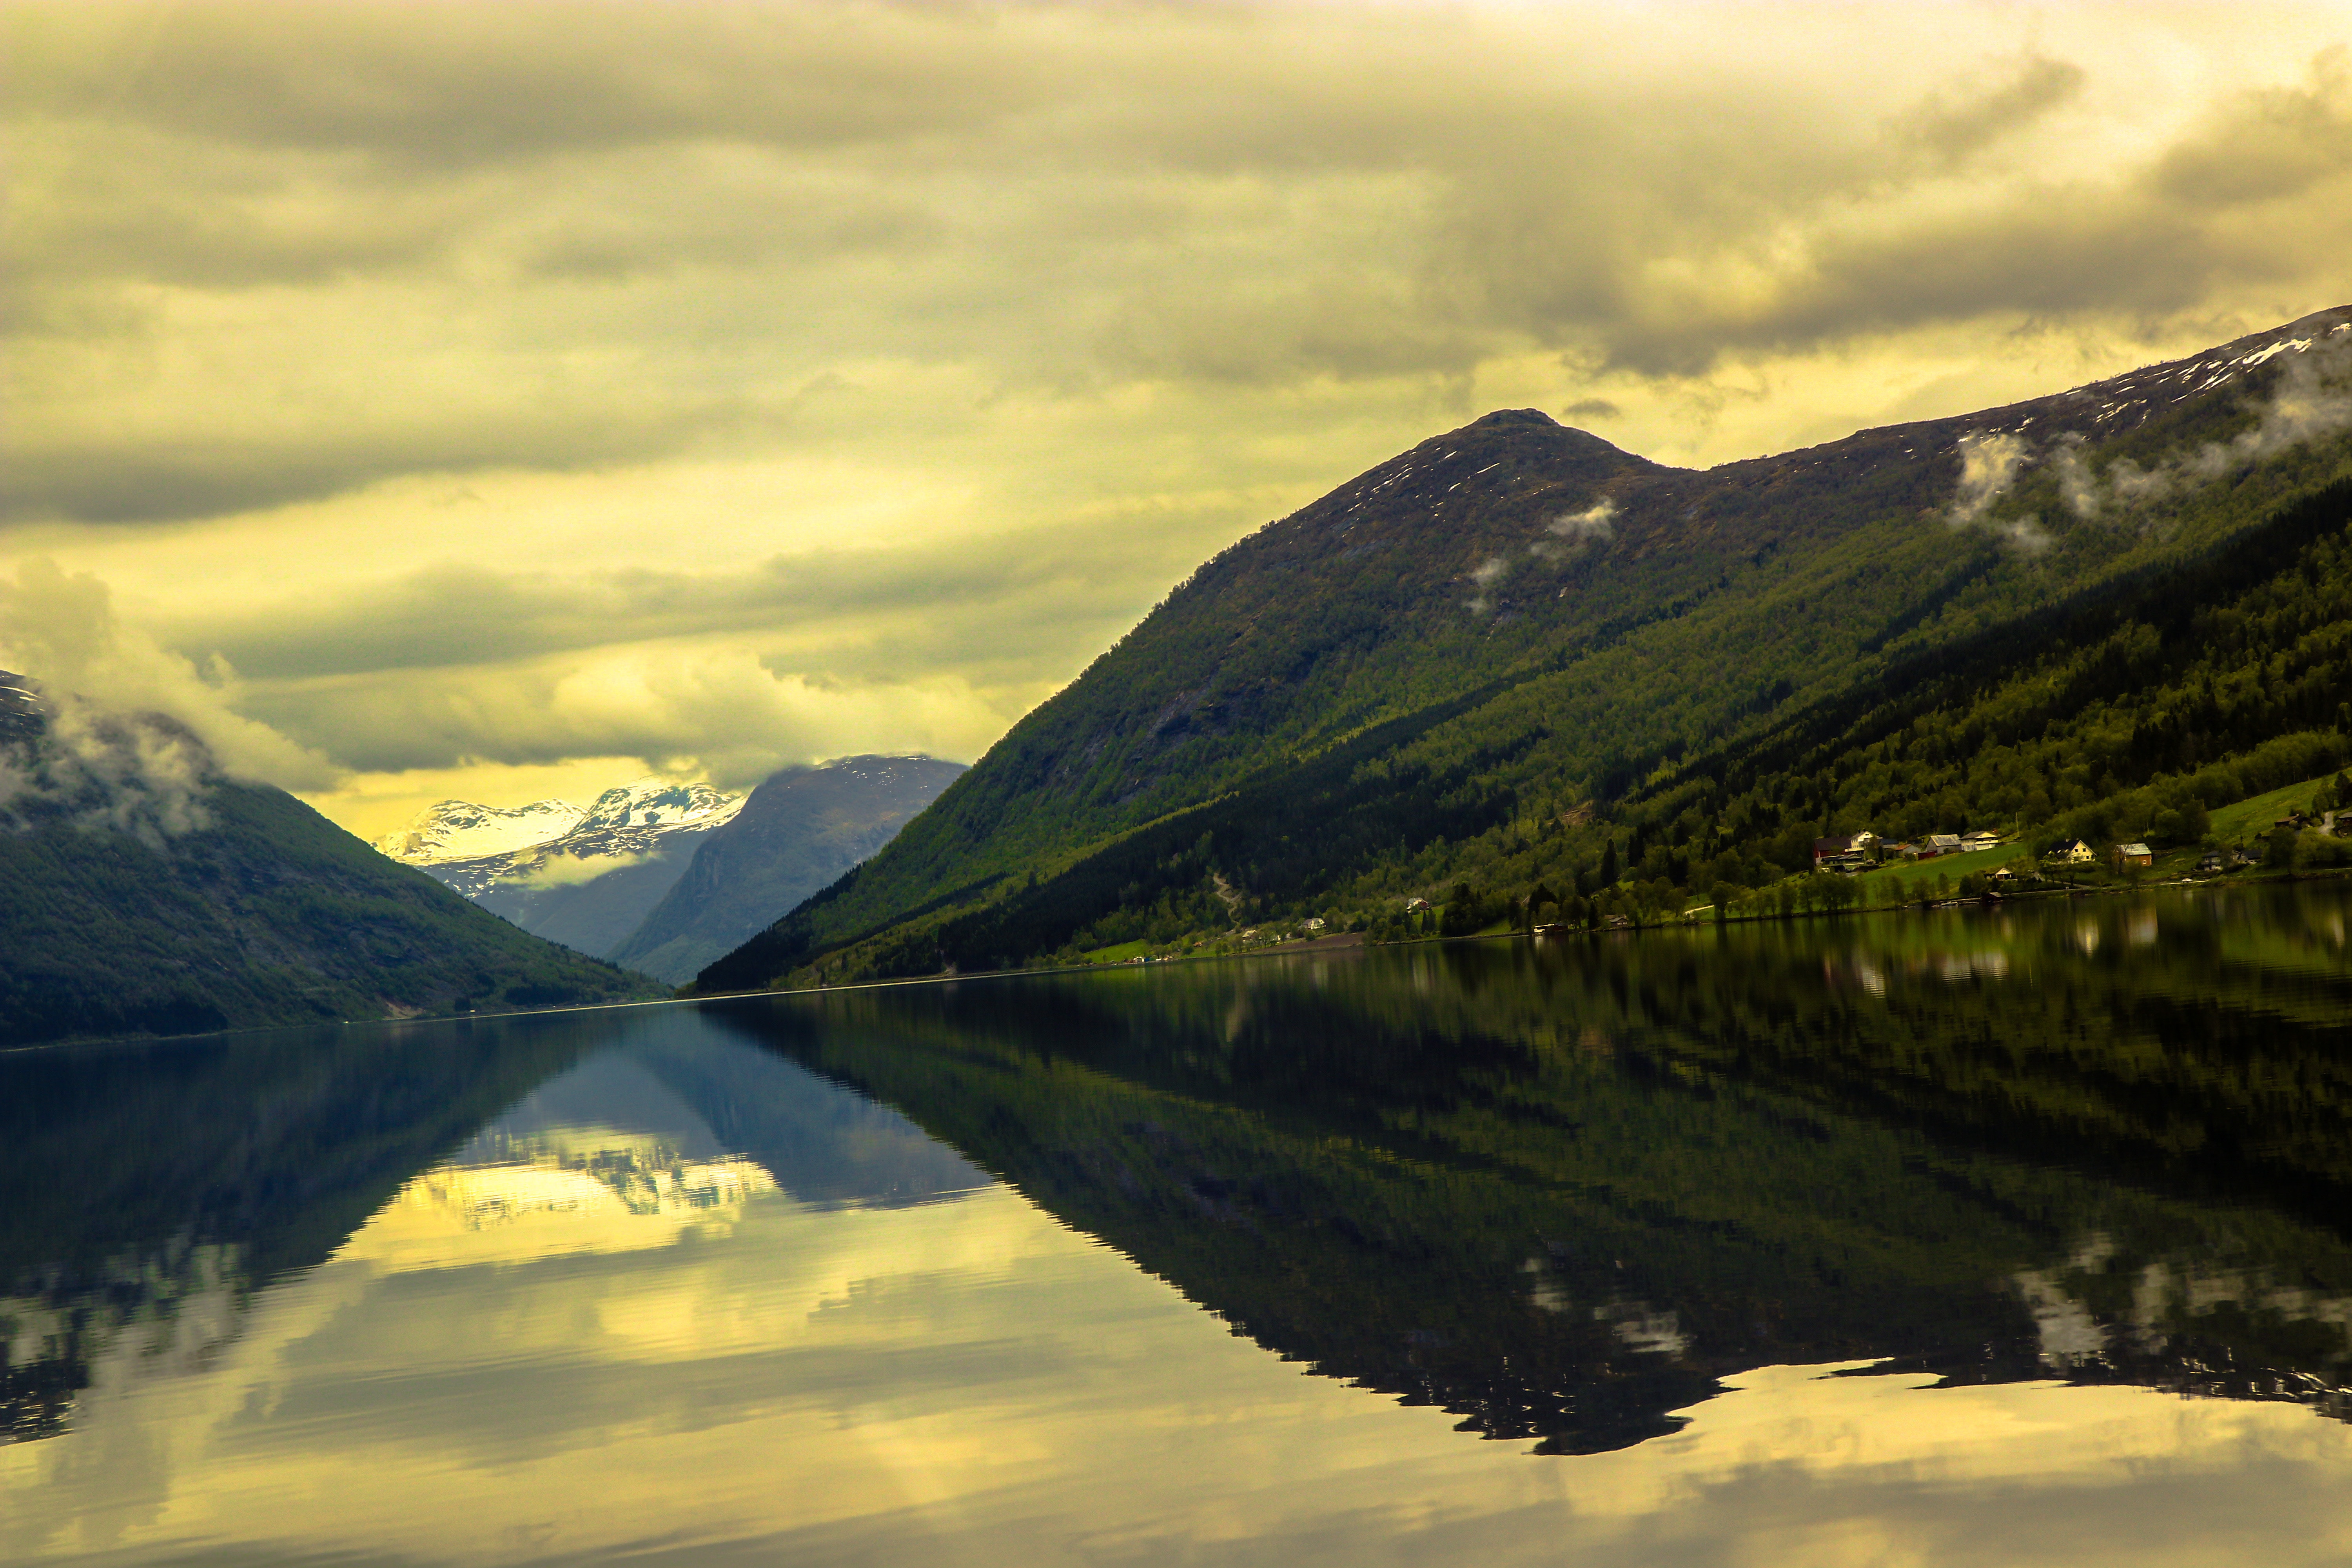
highland, reflection, nature, sky, mountain, mountainous landforms, natural landscape, lake, lake district, loch, fjord, wilderness, tarn, cloud, fell, landscape, water, sound, hill, mountain range, mount scenery, calm, bank, glacial landform, glacial lake, inlet, reservoir, river, world